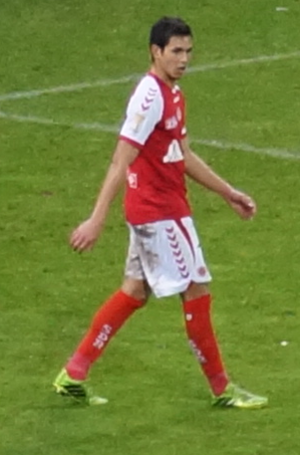
Joueur de foot en pleine action.
Aïssa Mandi, né le 22 octobre 1991 à Châlons-en-Champagne, est un footballeur international algérien, qui évolue au poste de défenseur central au Real Betis.